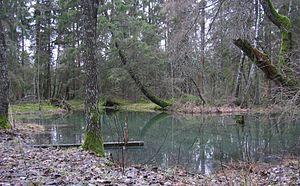
Paeküla est un village de la Commune de Märjamaa du Comté de Rapla en Estonie.